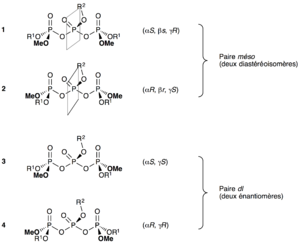
Exemple de pseudo-asymétrie d'un dérivé de triphosphate
Un centre pseudo-asymétrique est un atome lié à au moins deux groupes asymétriques identiques si ce n'est au niveau de leur configuration absolue qui peut être identique ou opposée.